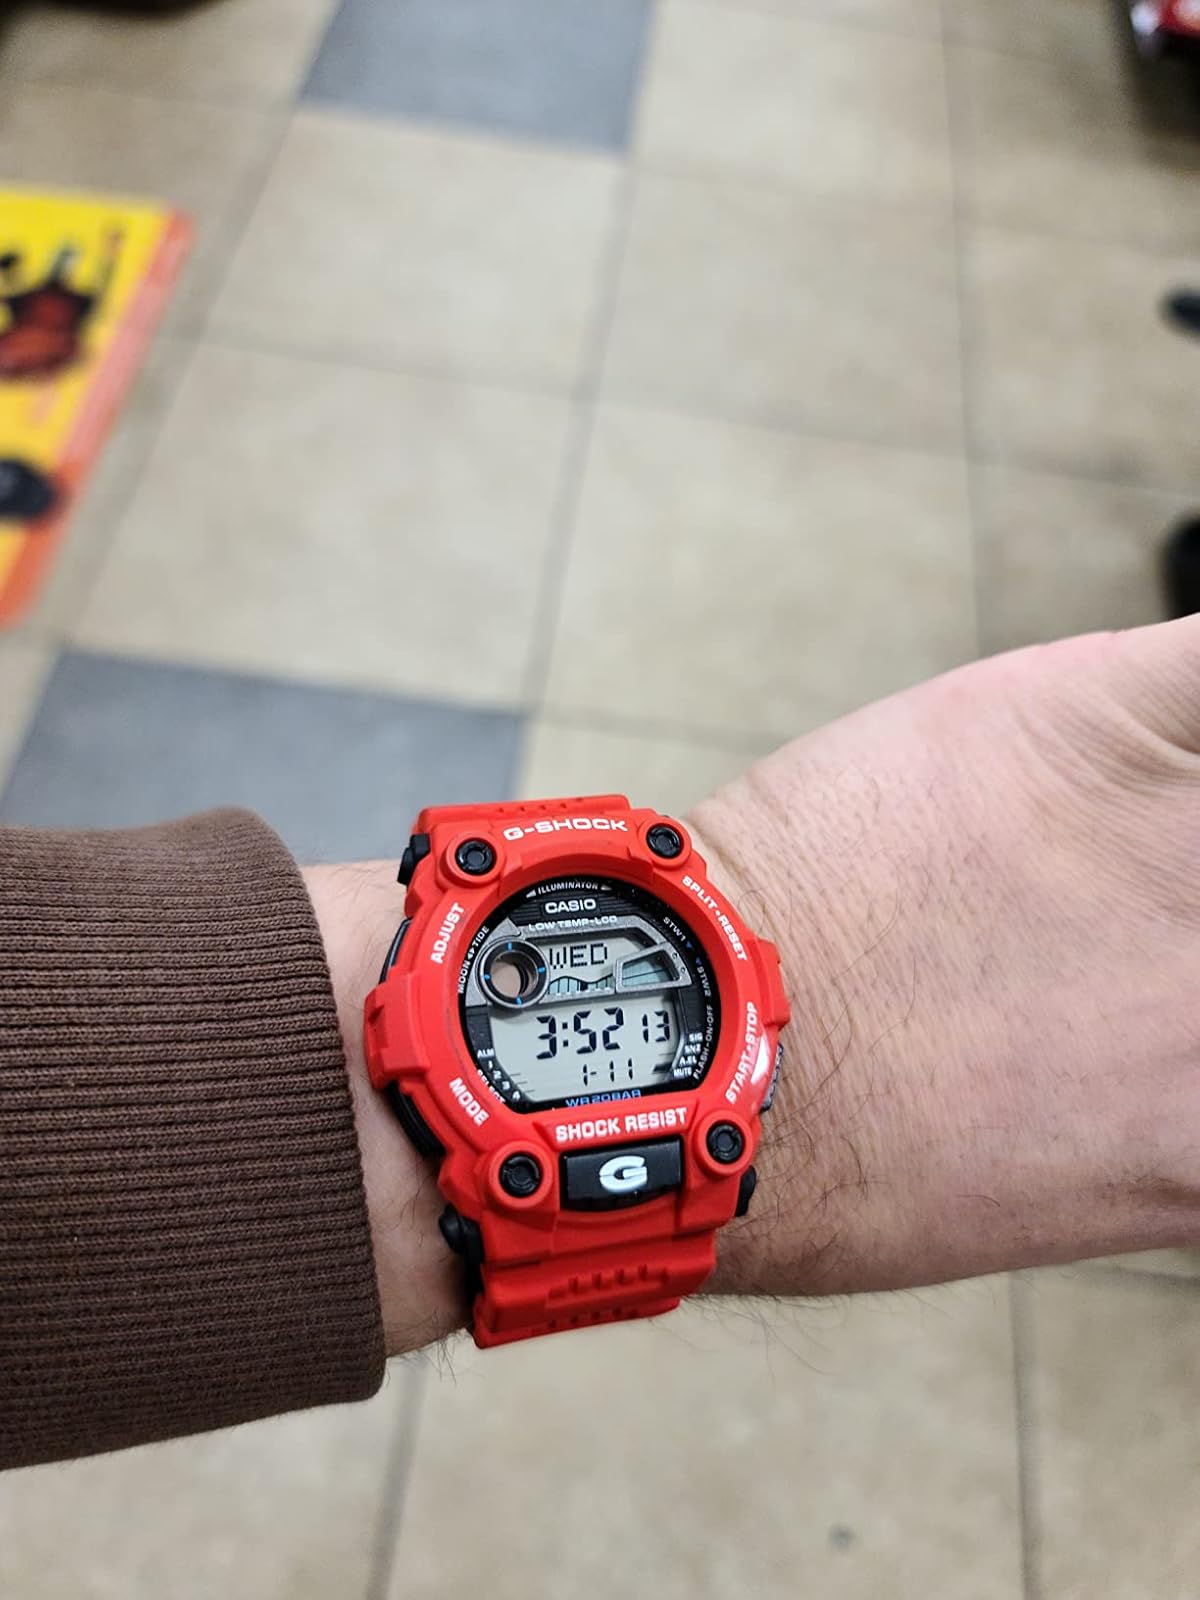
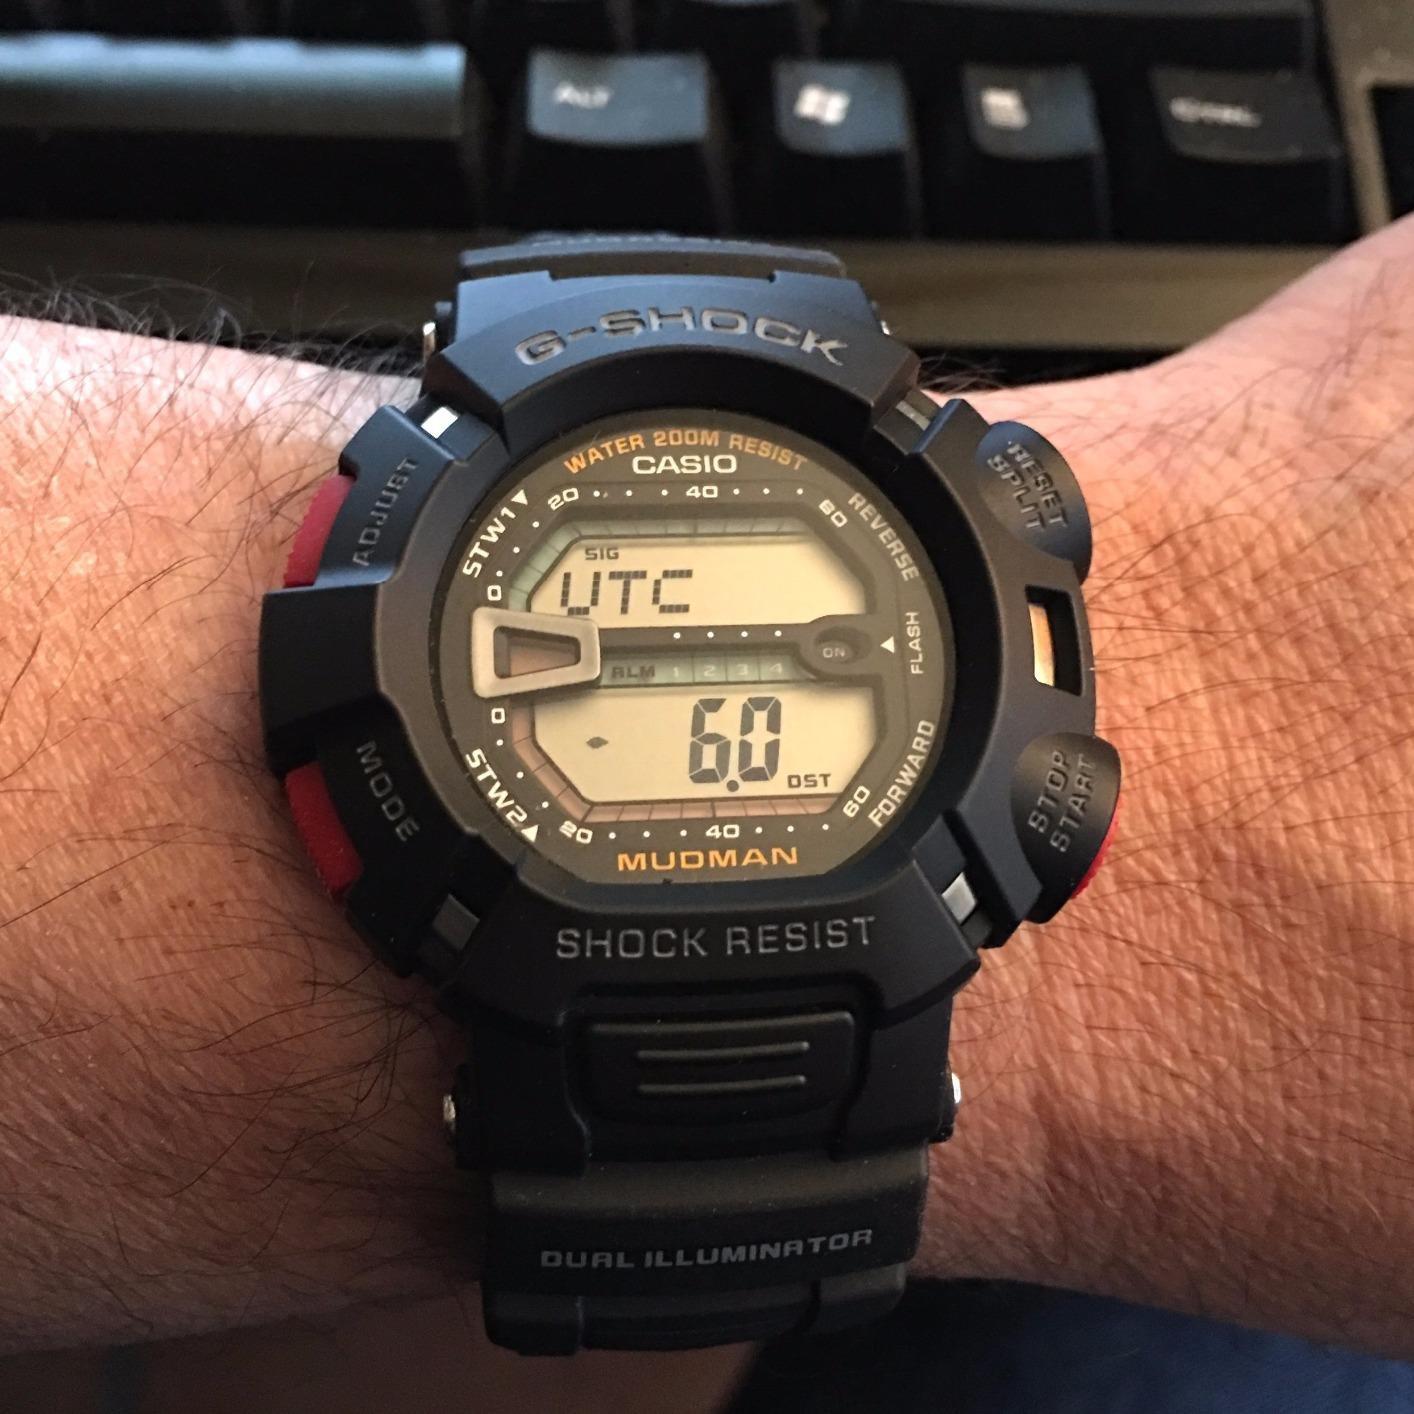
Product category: accessories_watch
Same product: no